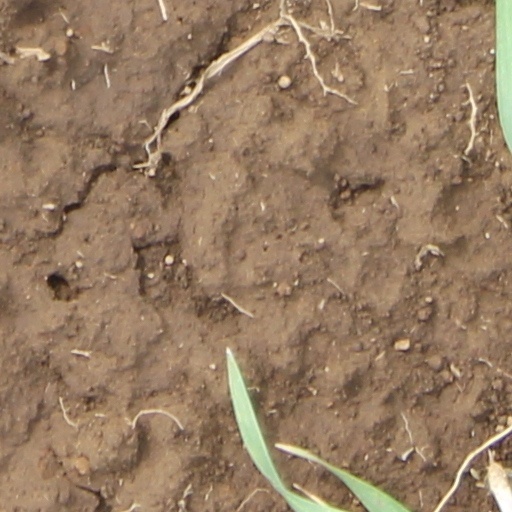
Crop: wheat